Nupatik

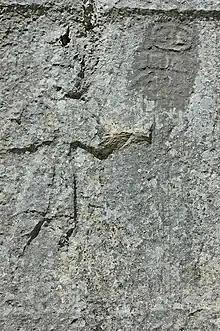
A possible depiction Nupatik on the Yazılıkaya procession relief

Nupatik, in early sources known as Lubadag, was a Hurrian god of uncertain character. He is attested in the earliest inscriptions from Urkesh, as well as in texts from other Hurrian settlements and Ugarit. He was also incorporated into Hittite religion. A similarly named deity continued to be venerated in Arbela as late as in the Neo-Assyrian period.